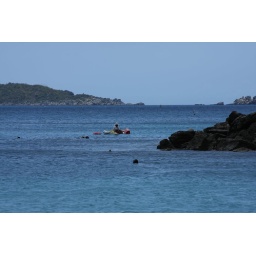
Security person in Trunk Bay who could identify fish and rerminded you not to step on the coral.